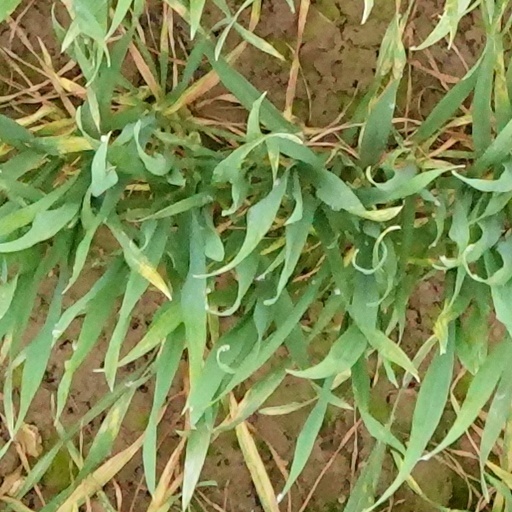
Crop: wheat